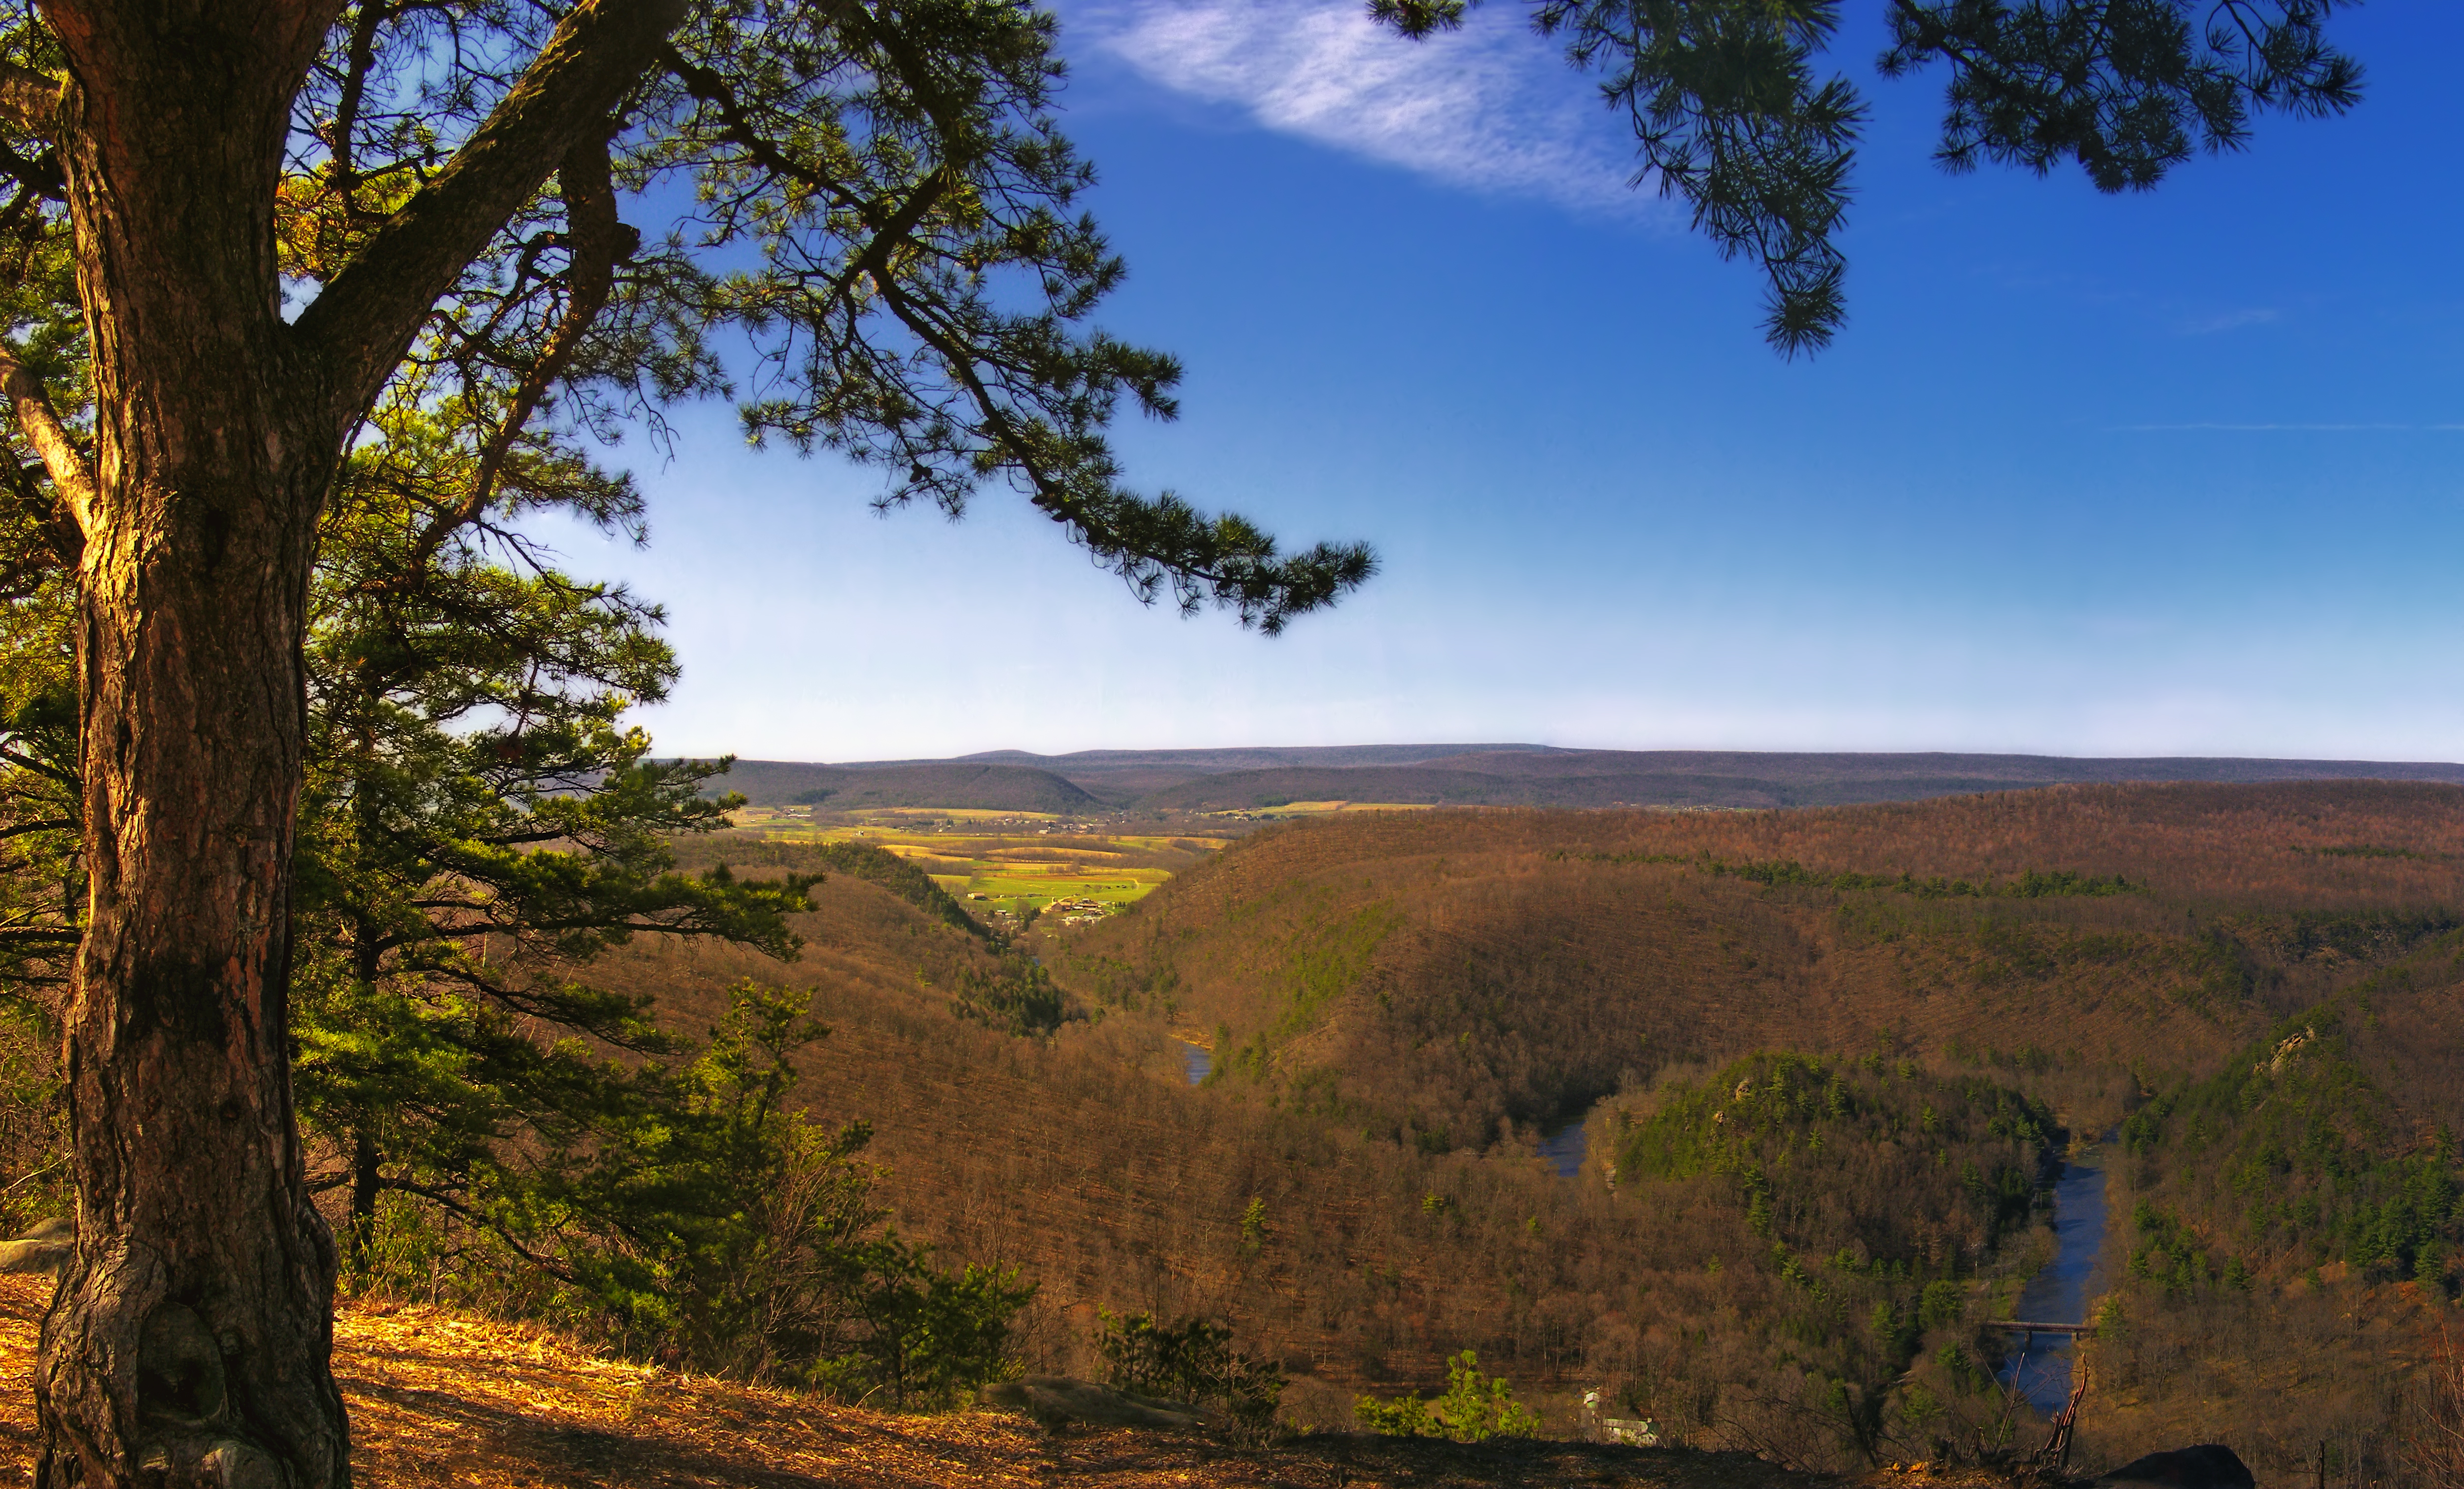
landscape, tree, nature, forest, wilderness, mountain, trail, leaf, hill, lake, valley, spring, autumn, ridge, trees, hills, creativecommons, mountains, appalachianmountains, pennsylvania, centrecounty, baldeaglestateforest, pennscreek, pennsview, pennsvalley, woodland, habitat, ecosystem, rural area, natural environment, geographical feature, woody plant